Fengtian clique

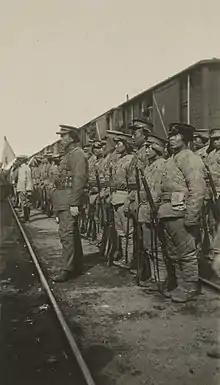
The Fengtian Army in 1917

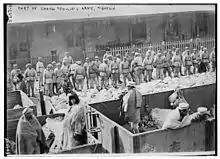
Zhang Zuolin's troops in Tianjin

The Fengtian Army consisted of, at first, a tight-knit group of militia commanders. After Zhang Zuolin took power, new officers were brought in, all with different military and educational backgrounds. One of these, Yang Yuting, brought other Shikan Gakkou graduates to Fengtian, and became Zhang's Chief of Staff. Other officers were brought in from the Staff College of Beijing, their informal leader being Guo Songling. The officers broke into their own internal cliques - the "Shikan Clique" and the "Staff College Clique". The Shikan Clique wanted to intervene in Chinese politics more directly and actively, while the Staff College Clique opposed many military ventures. In 1924, Guo was given no posts in China proper, and rebelled in November 1925, causing the Shikan Clique to take control of military affairs and Manchurian politics until the execution of Yang Yuting and Chang Yinhuai.